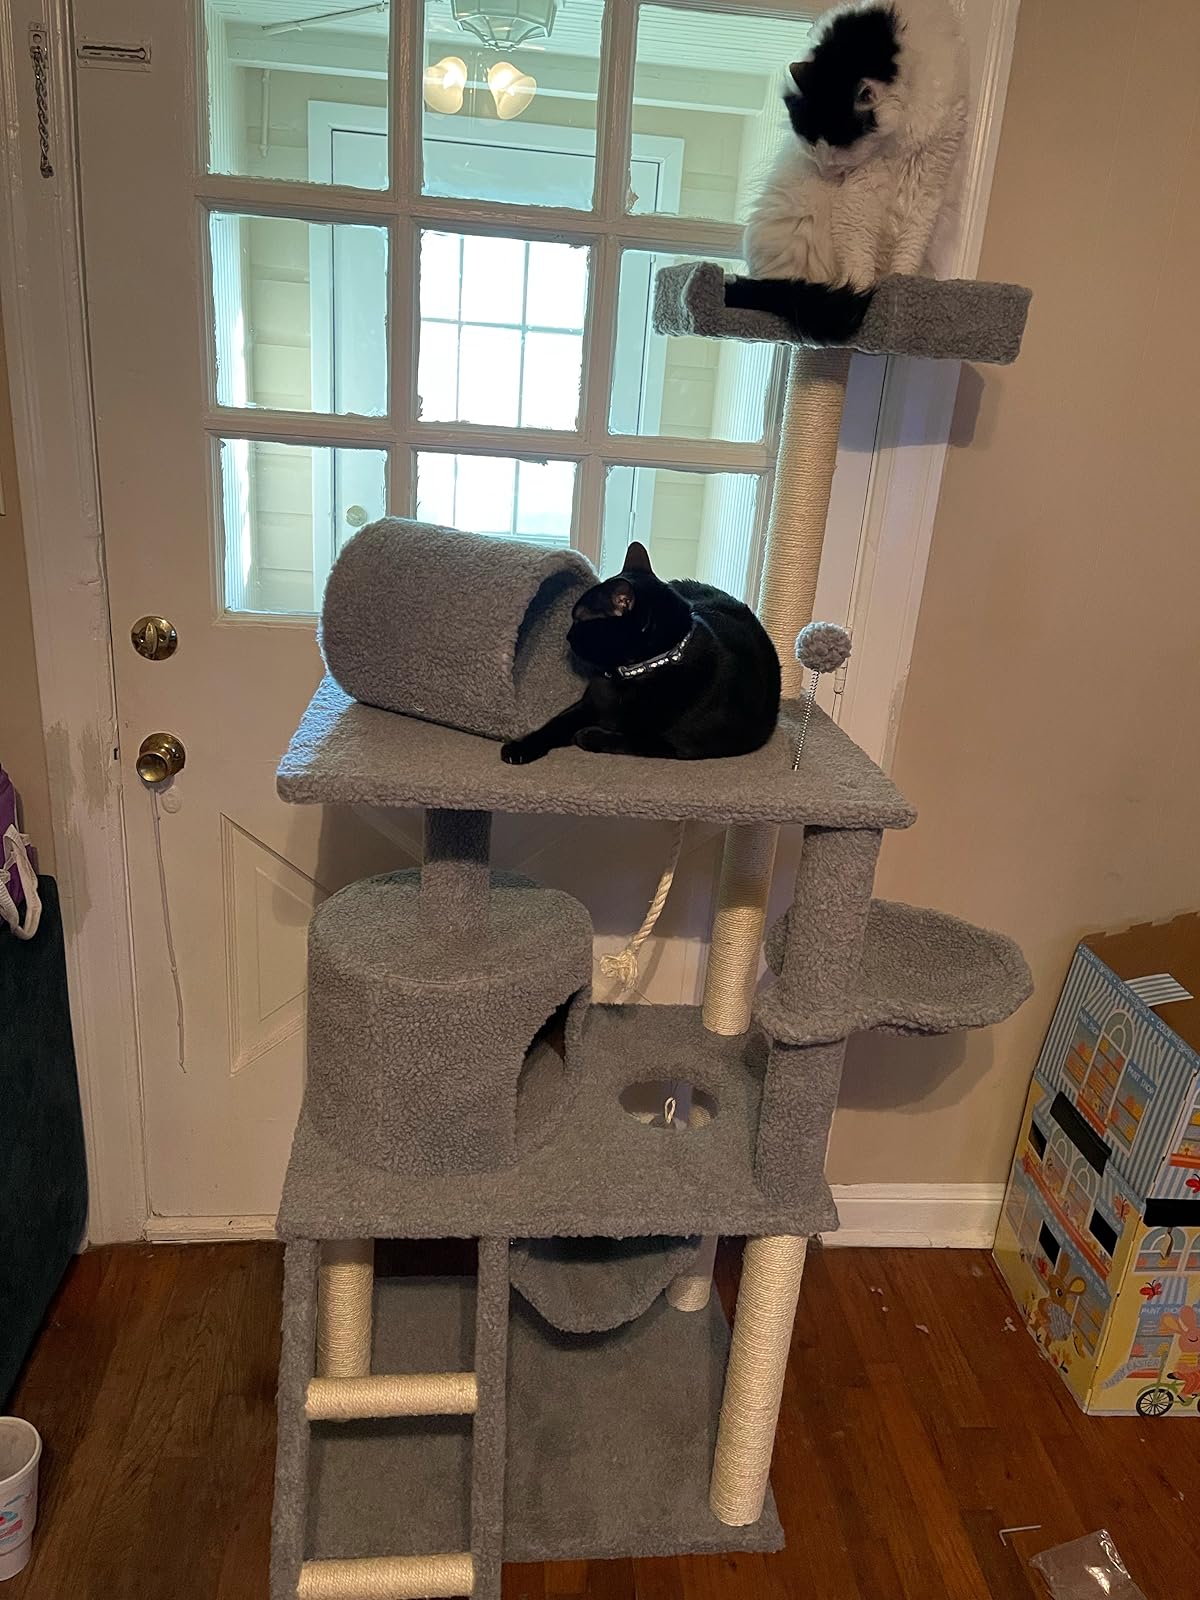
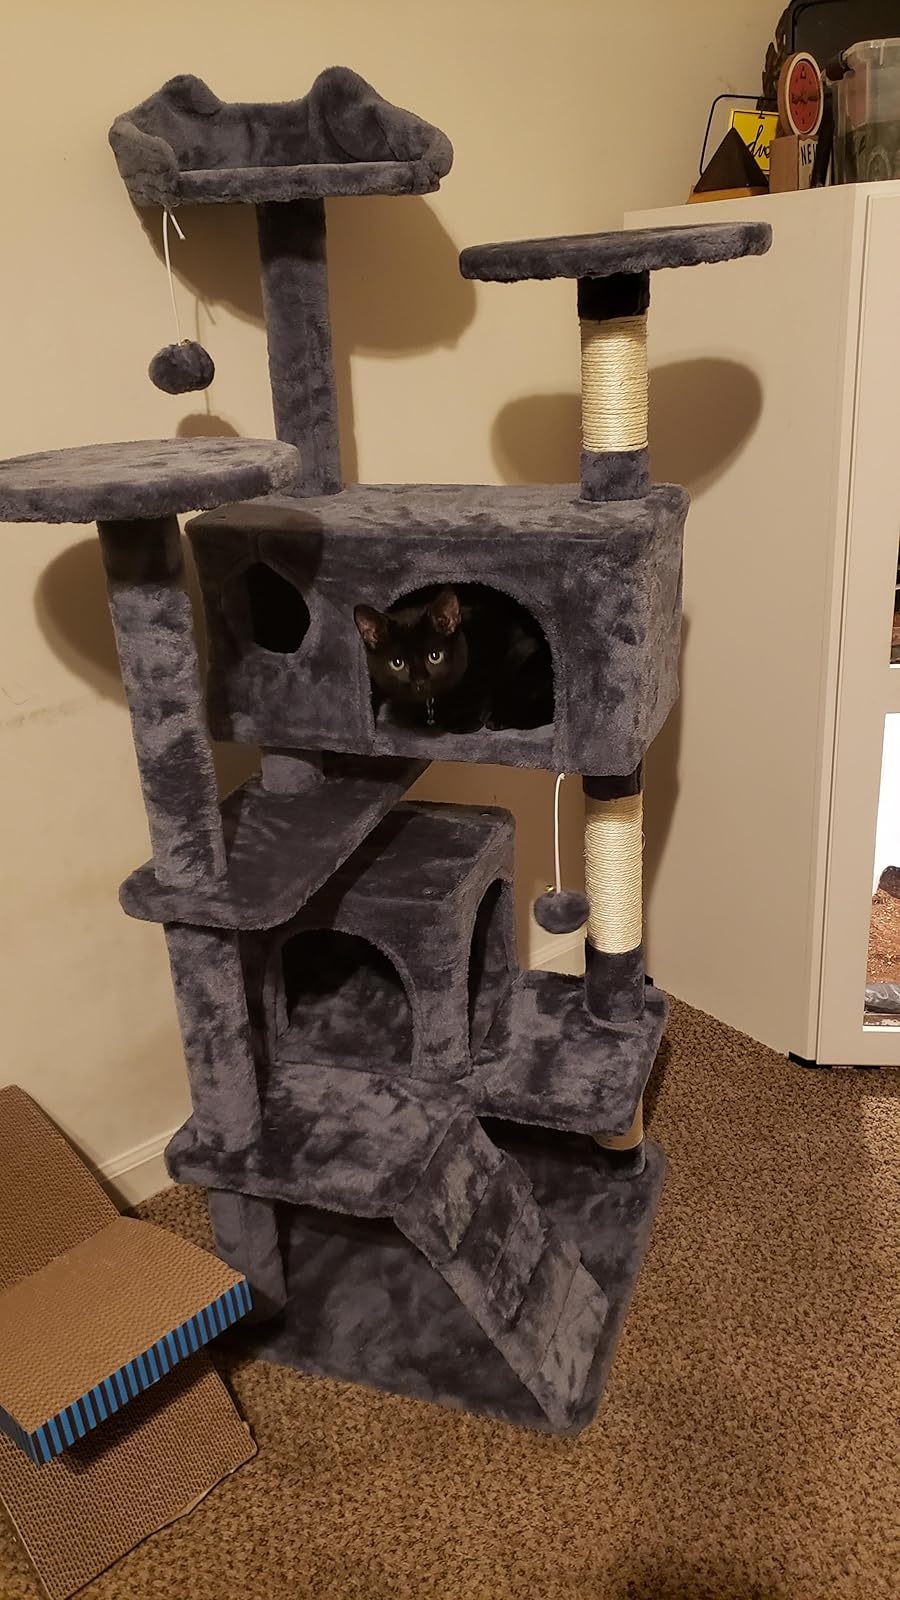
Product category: items_cat tree
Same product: no